Answer in natural language. Considering the relative positions, where is framed landscape photograph with black wood frame (marked B) with respect to white color sperical shape office chair (marked C)? Choose between the following options: right or left
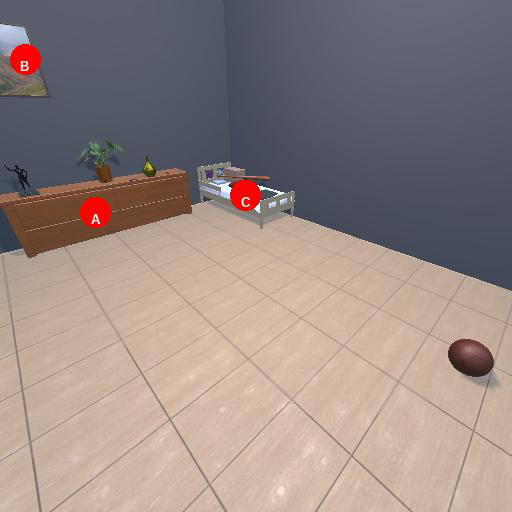
<answer>left</answer>